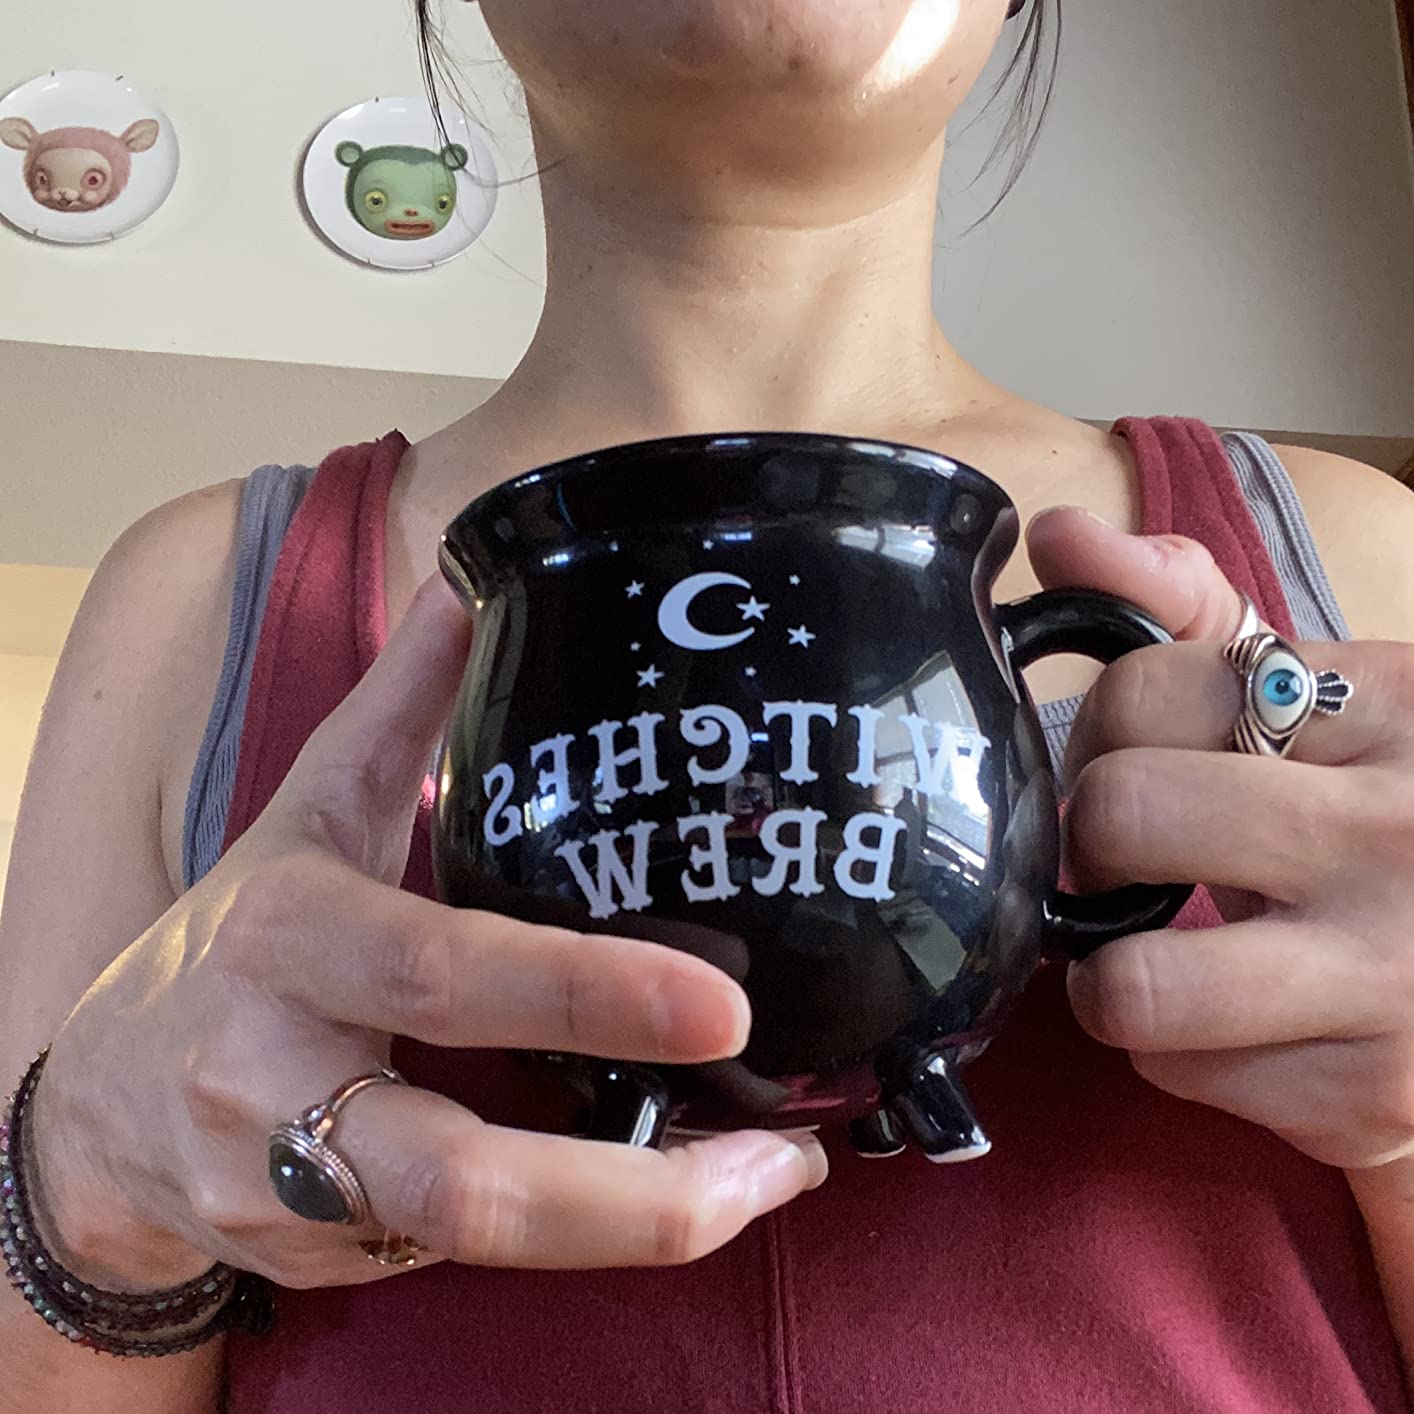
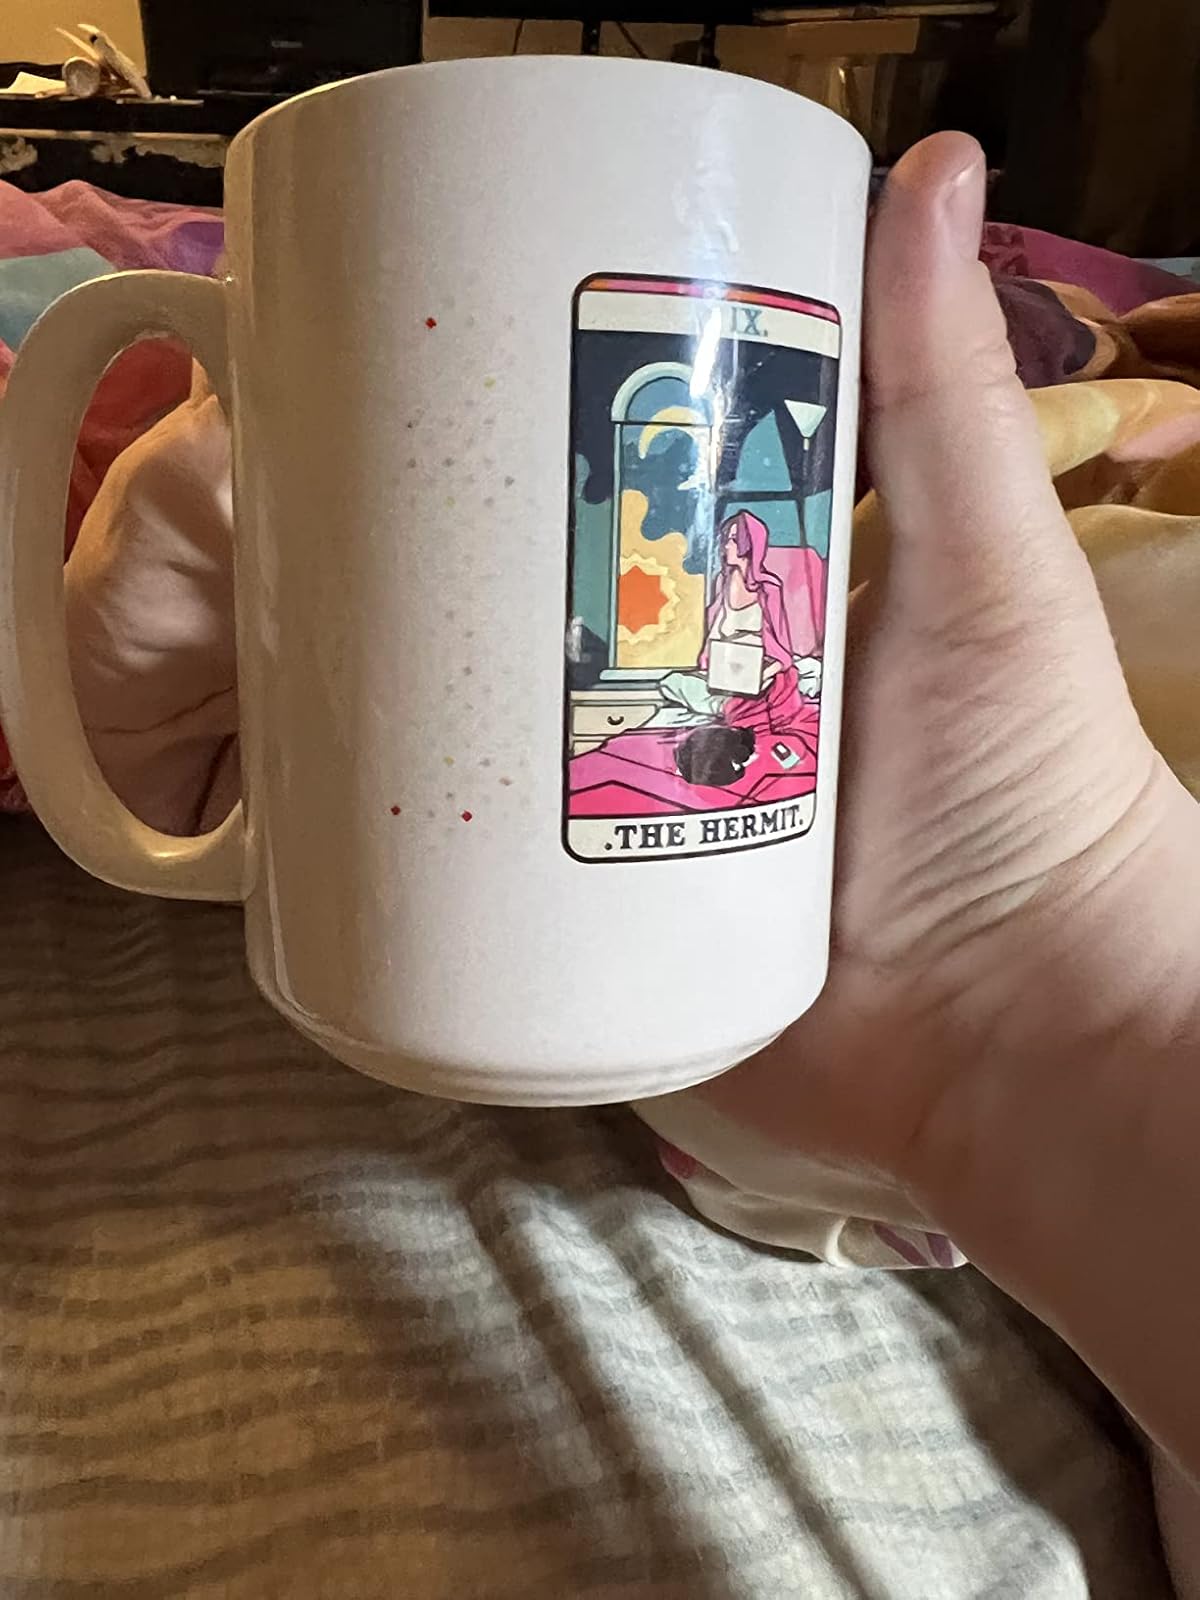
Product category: items_mug
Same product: no